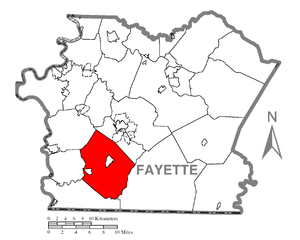
Georges Township est un township situé au sud-ouest de la partie centrale du comté de Fayette, en Pennsylvanie, aux États-Unis. En 2010, il comptait une population de 6 612 habitants.